Hugh Patrick Guarin Maule

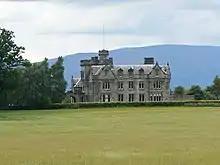
Kinnaird House where Maule made large additions and alterations in 1928

After a spell in private practice Maule was made Headmaster of the London Architectural Association School of Architecture, a position he held from 1903 to 1913. During World War I, Maule became a Major in the Honourable Artillery Company, was a recipient of the Military Cross and made a Companion of the Distinguished Service Order.